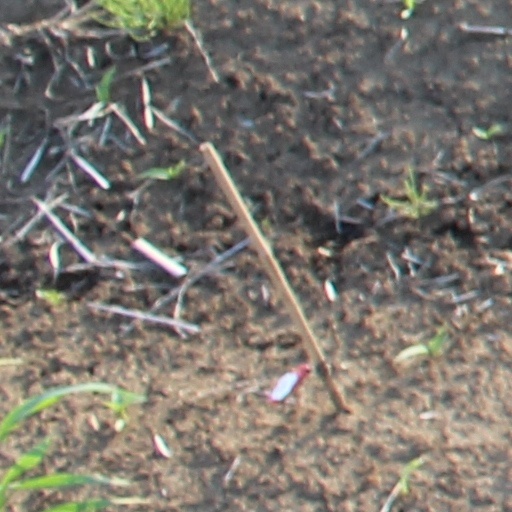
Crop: wheat